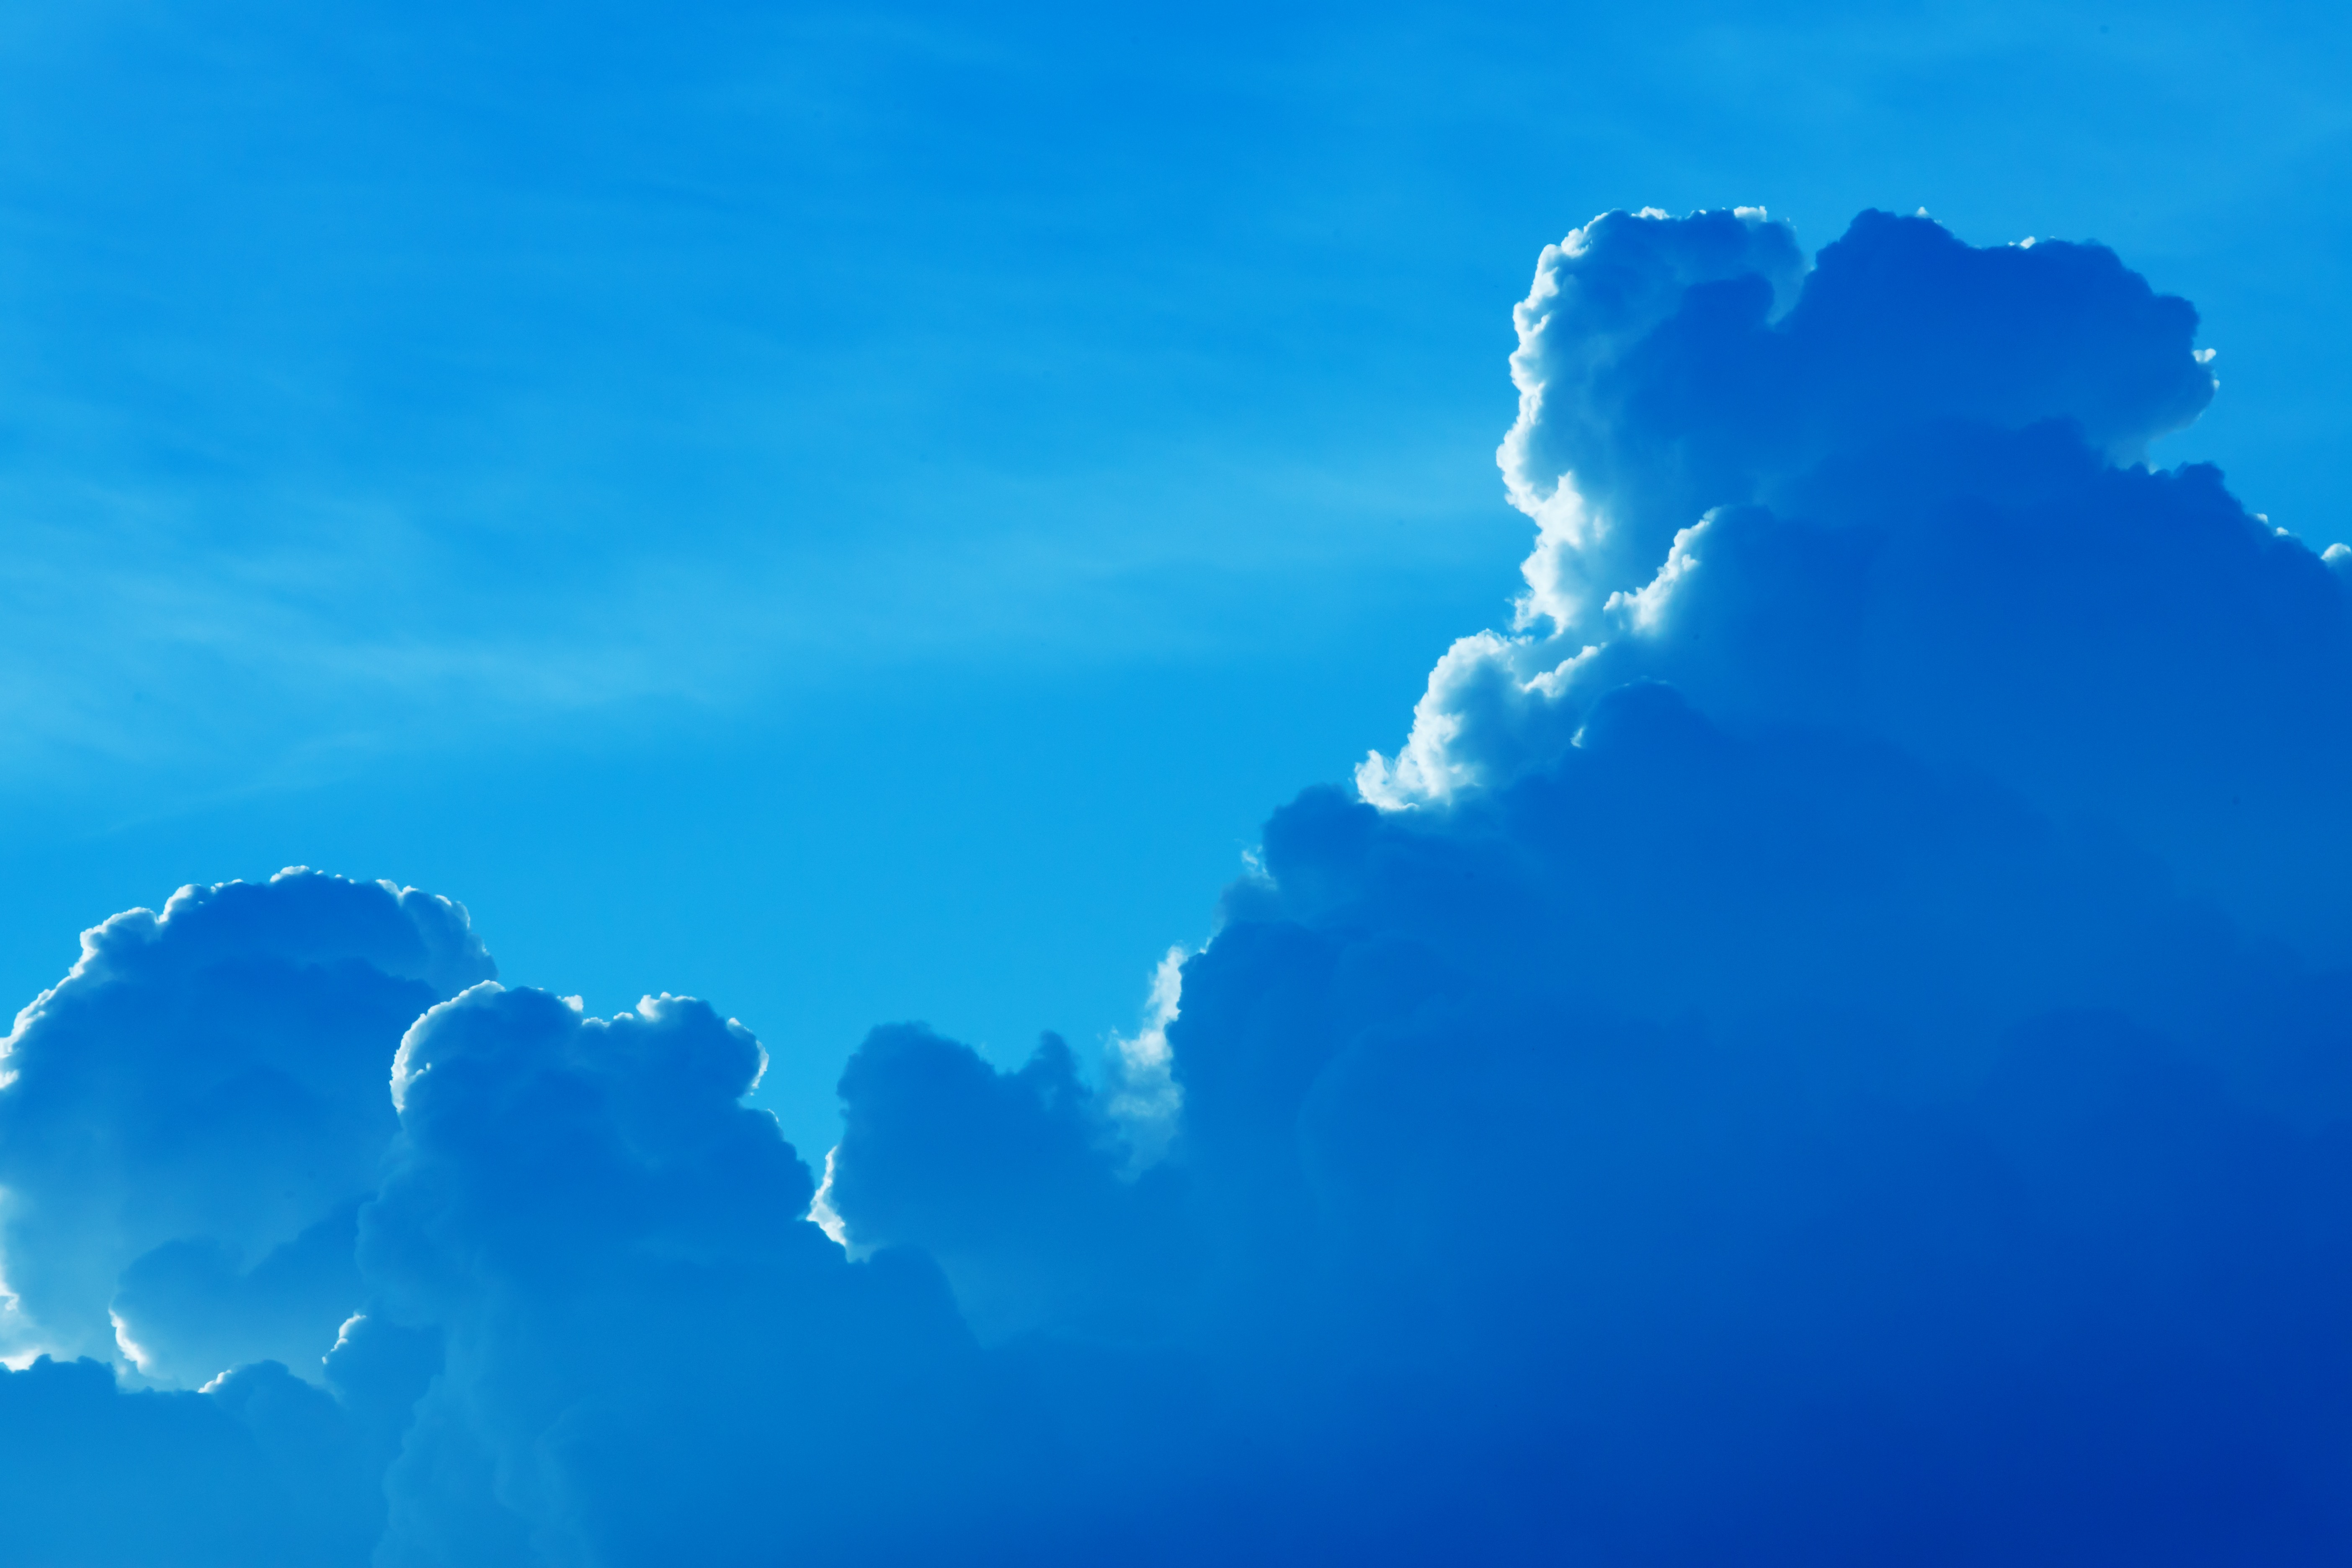
sea, nature, ocean, horizon, light, cloud, sky, sunlight, cloudy, air, wave, view, atmosphere, heaven, tranquil, space, weather, cumulus, blue, cloudscape, background, day, meteorological phenomenon, atmosphere of earth, geological phenomenon